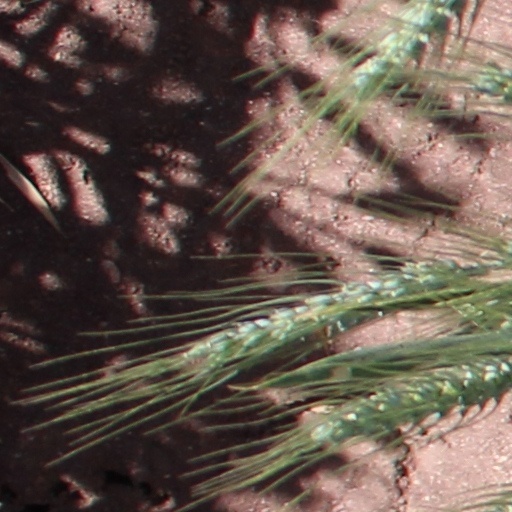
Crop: wheat